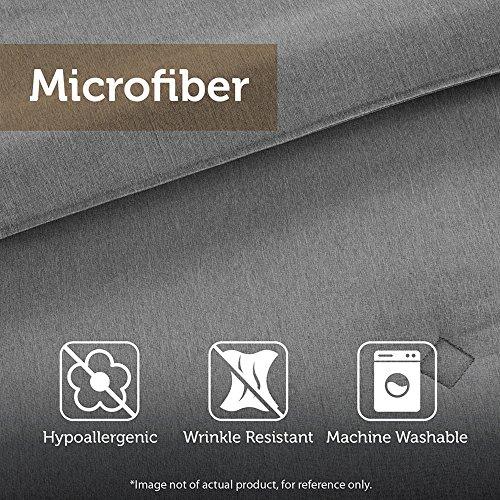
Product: Mi Zone Kids Choo Choo Charlie Twin Kids Bedding Sets for Boys - Blue, Parchwork Trains, Plane, Plaid – 6 Pieces Boy Comforter Set – Ultra Soft Microfiber Kid Childrens Bedroom Comforters
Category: Home & Kitchen | Bedding | Kids' Bedding | Comforters & Sets | Comforter Sets
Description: Comforter/Sham: 85gsm 2.5oz/yd² polyester microfiber, printed, brushed microfiber reverse, 200g/sqm 6oz/syd polyester filling Pillow: 100% polyester microfiber shell, 100% polyester filling Sheet set: 100% polyester microfiber printed.
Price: $59.88
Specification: ProductDimensions:86x66x1inches|ItemWeight:7.85pounds|ShippingWeight:7.85pounds(Viewshippingratesandpolicies)|Manufacturer:MiZoneKids|ASIN:B01NCVPHC5|Itemmodelnumber:MZK10-118